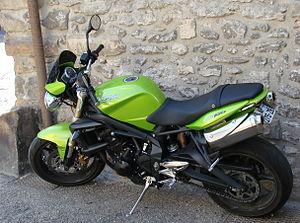
Triumph Street Triple 1
La Street Triple est un modèle de moto de la marque britannique Triumph. Elle est présentée en juin 2007 et commercialisée à partir du 1ᵉʳ juillet.